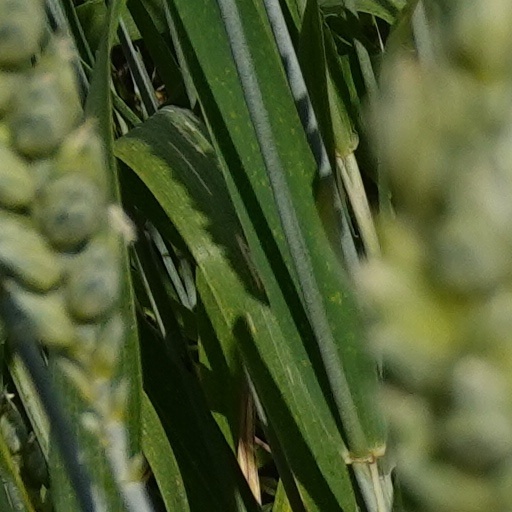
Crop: wheat